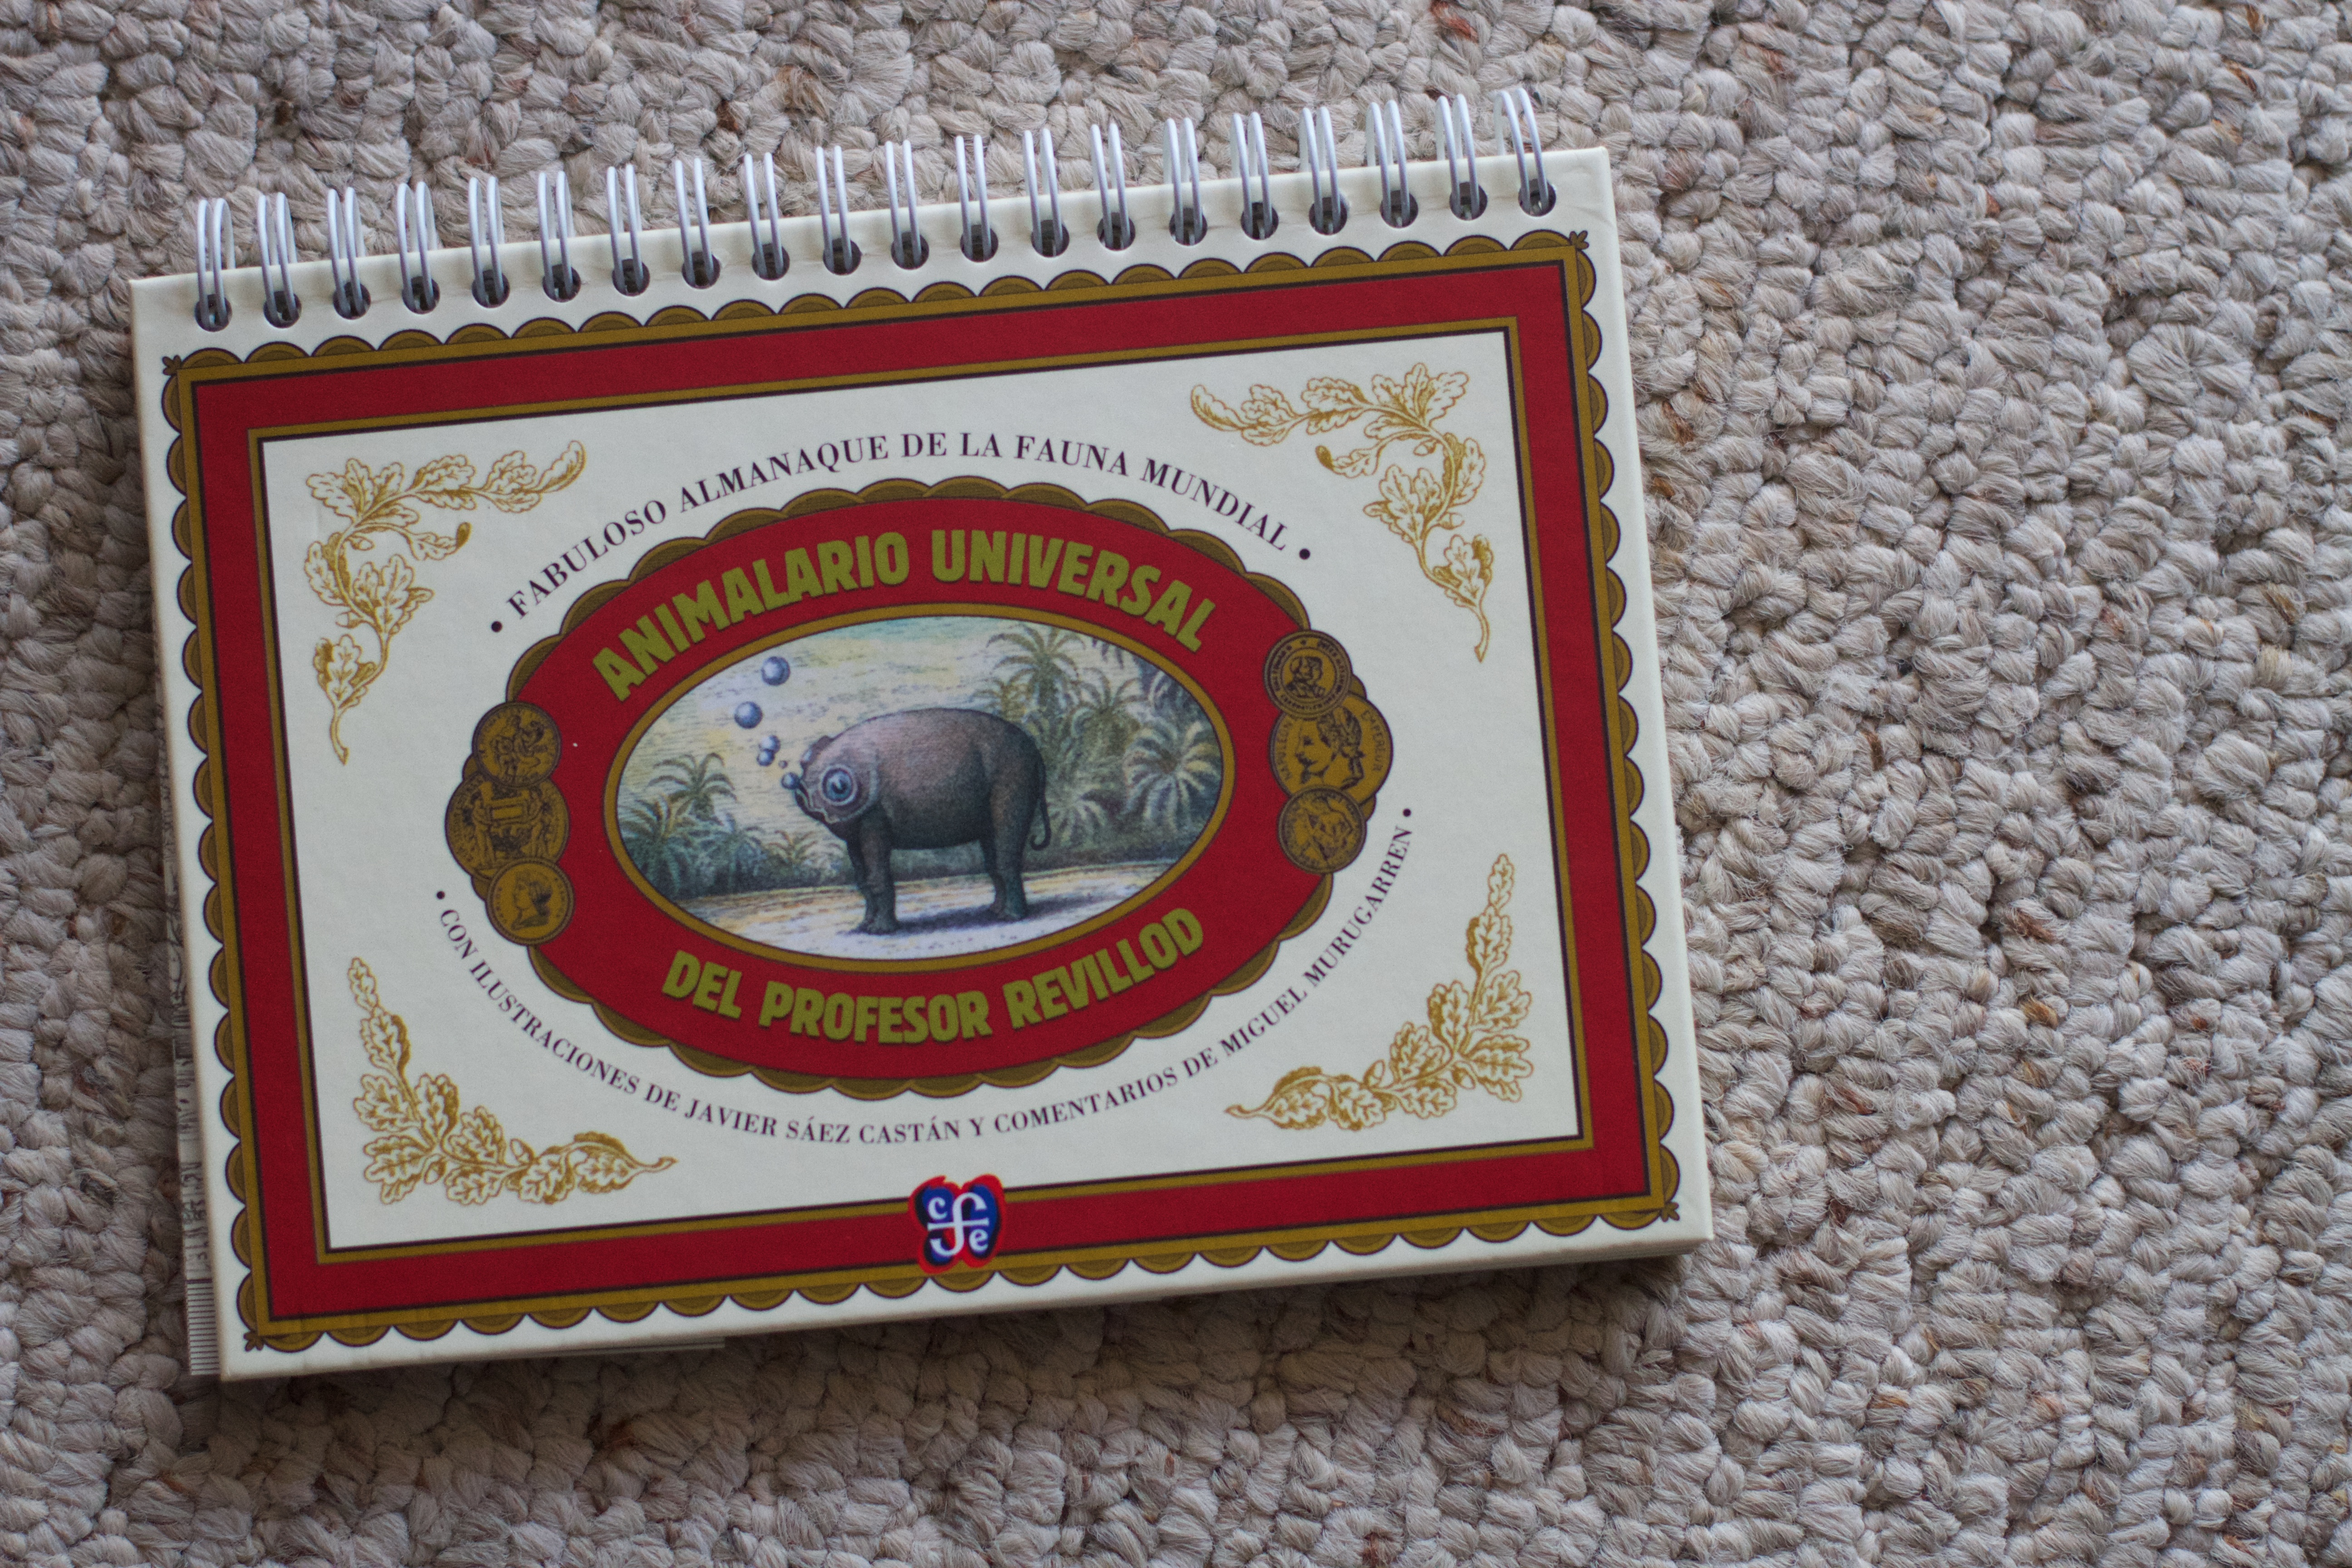
font